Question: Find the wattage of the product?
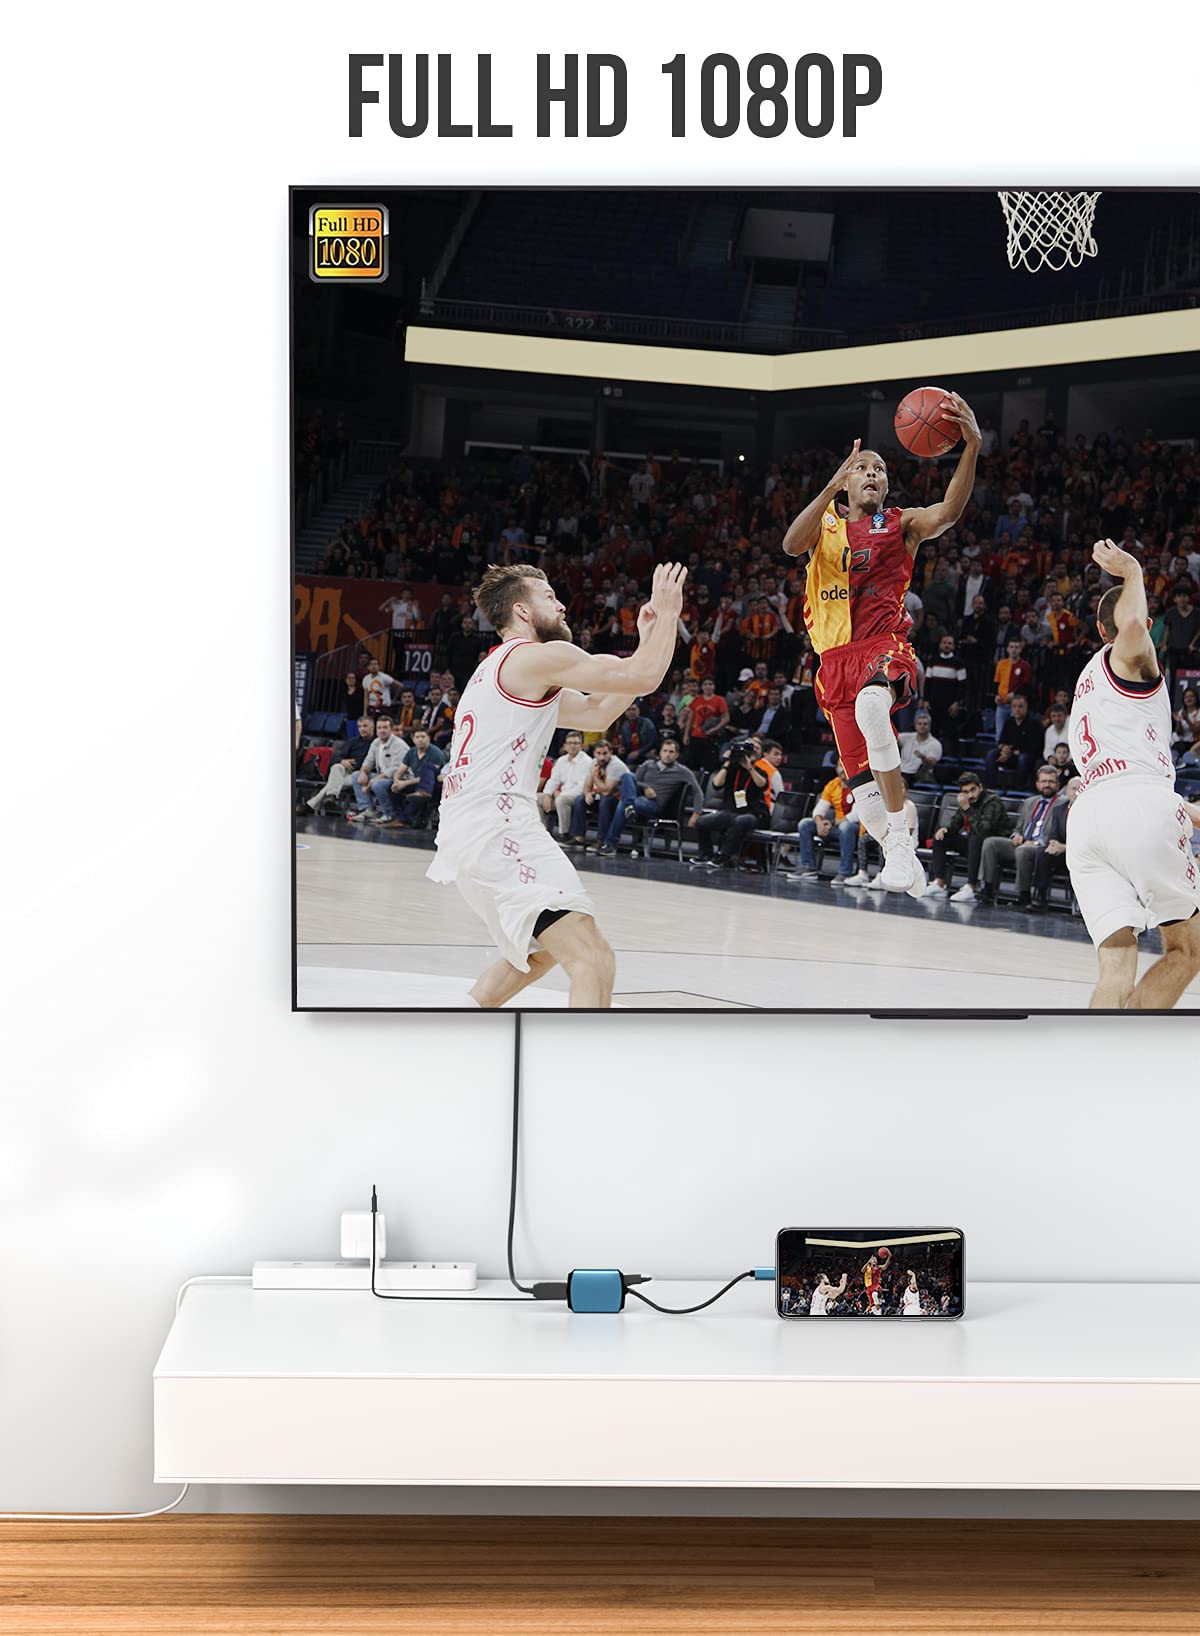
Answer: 1080.0 horsepower